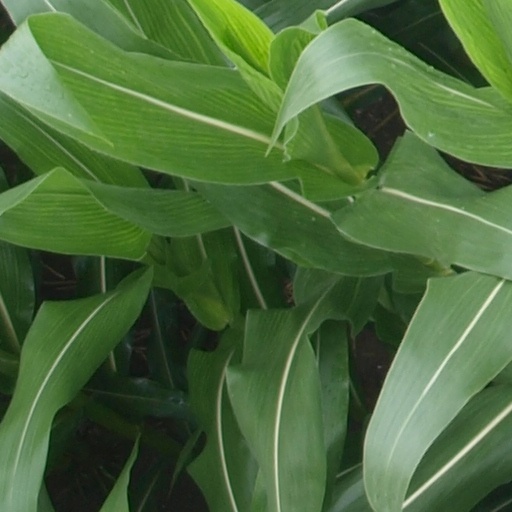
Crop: maize; corn